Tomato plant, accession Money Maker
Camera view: horizontal (90 deg, fisheye); turntable rotation: 240 degrees
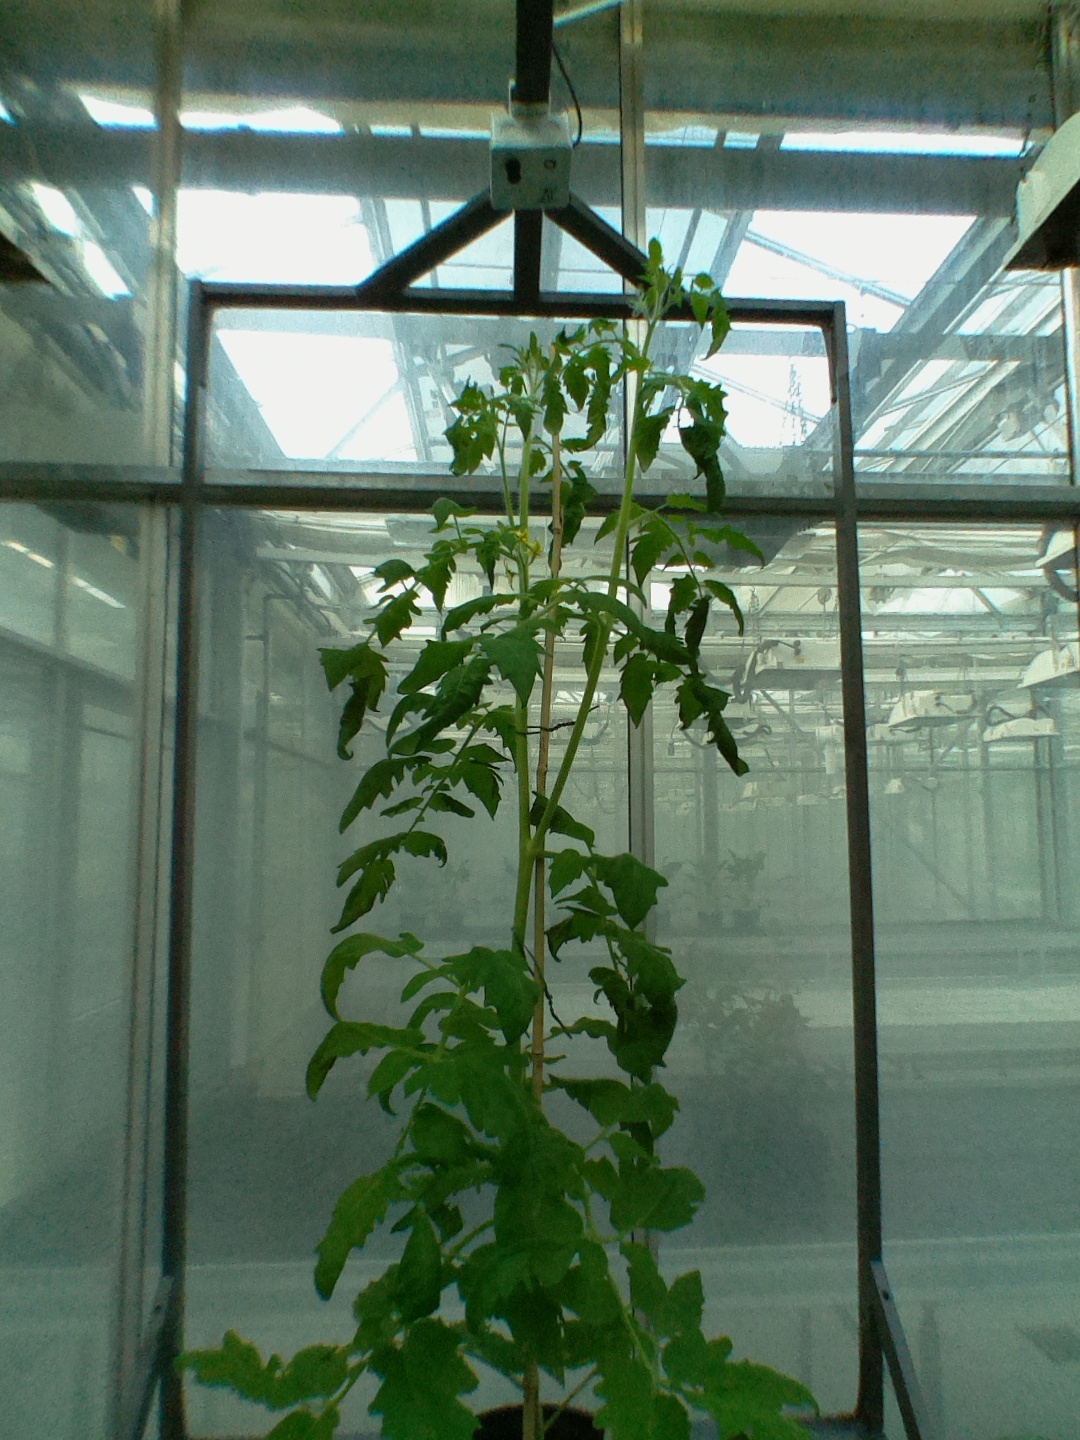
BBCH growth stage 61: 10%-20% of flowers open